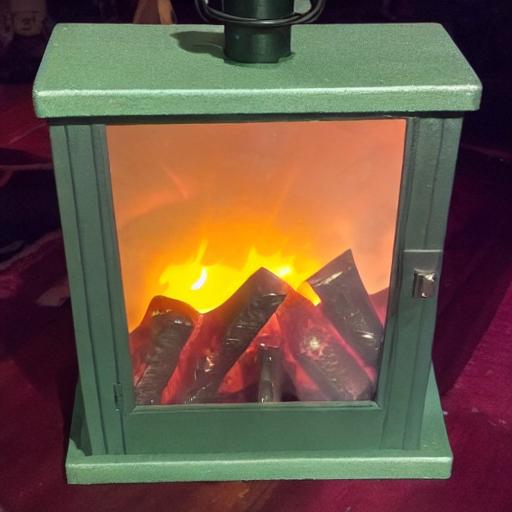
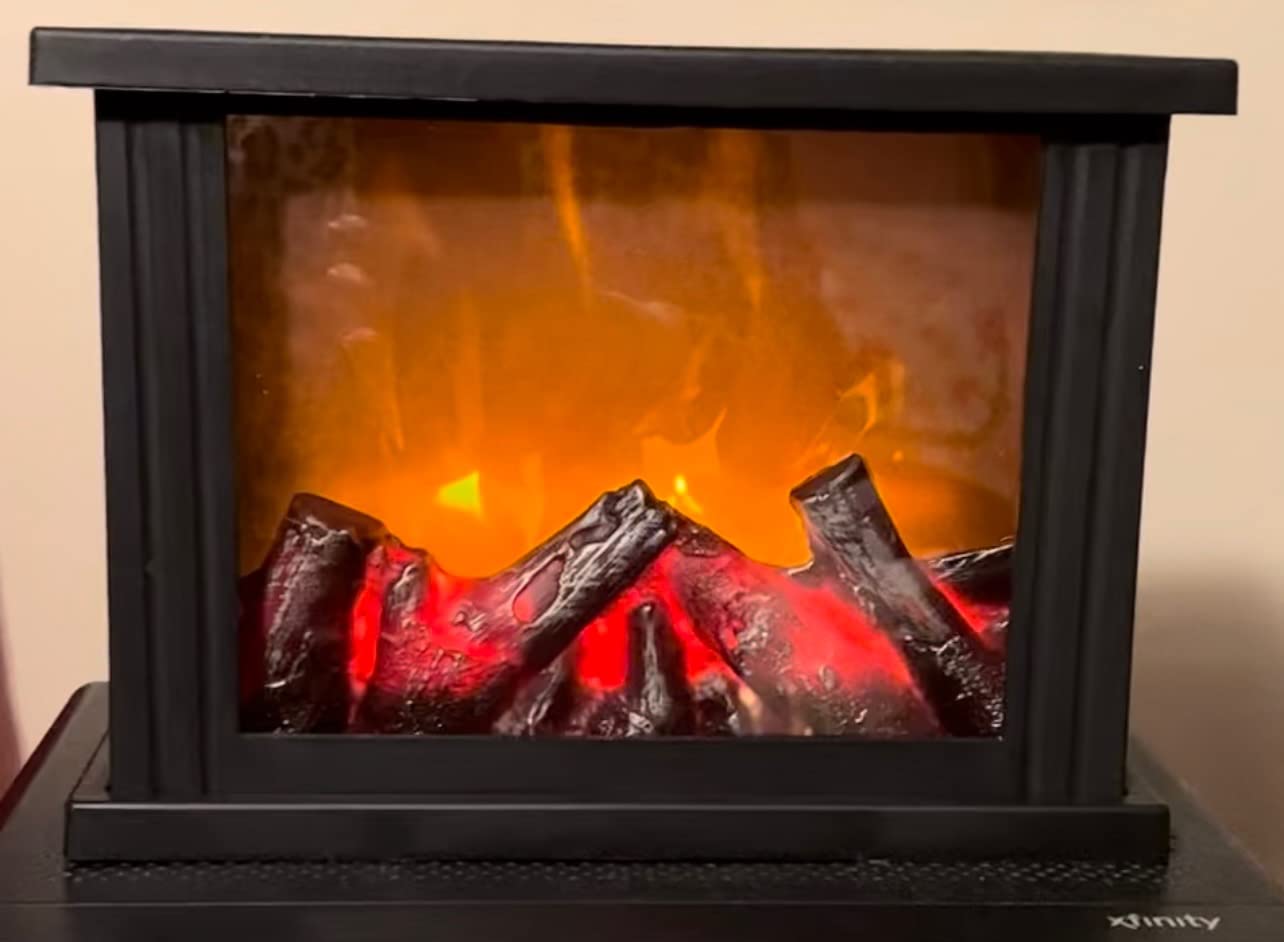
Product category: lantern
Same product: no